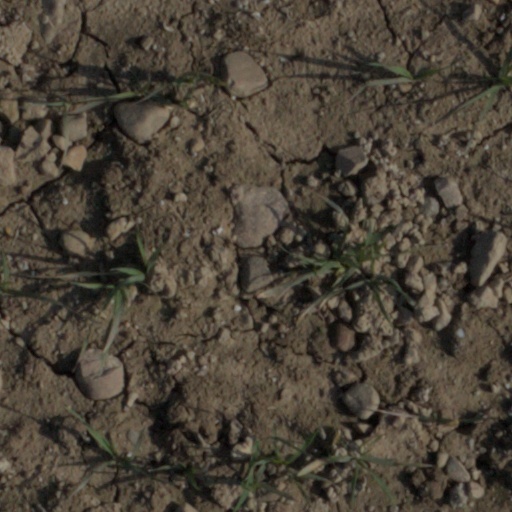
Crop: wheat